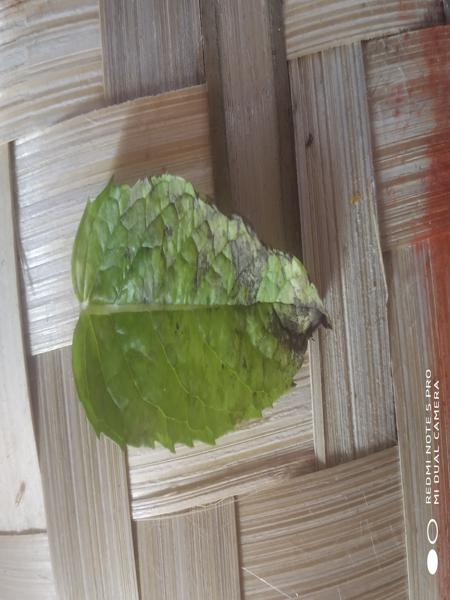
Plant: Mint